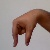
The image shows a hand gesture representing the letter 'Q' in Indian Sign Language.